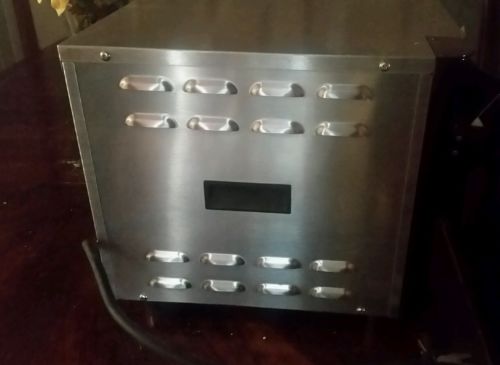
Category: toaster